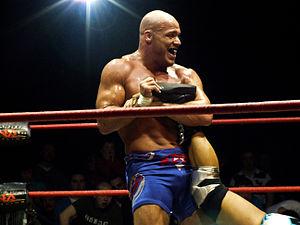
Cette photo a été prise le 17 janvier 2009. TNA / National Stadium / Dublin / 17-1-09